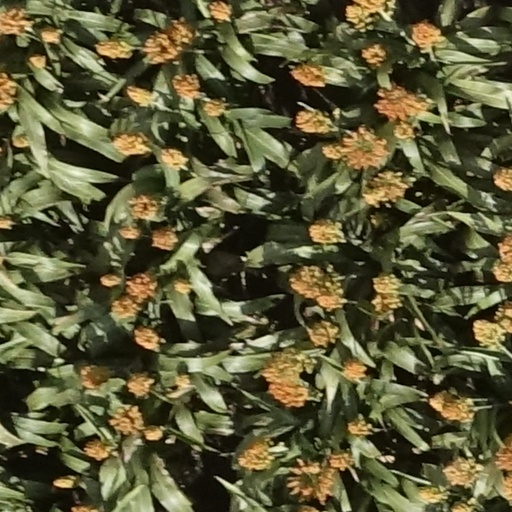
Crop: sorghum